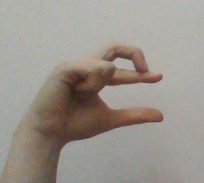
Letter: thal